Dingbat (building)

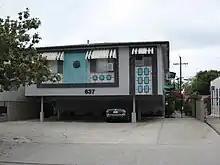
Example of multiple types of ornamentation on one building

Rubin continues, "Inserted into empty lots or replacing the [existing] residential stock, the dingbat [was] a remarkably successfully transitional solution, the fulminations of architectural critics notwithstanding." Dingbats are primarily located in areas of a city that were (sub)urbanized or redeveloped in the 1950s and 1960s; city centers are generally free of them. Many are located on cheaper lots found near "locally undesirable land uses" such as sewage plants, power stations, jails or major freeways. Their low cost and mass production created a huge supply of cheap housing in areas where they were concentrated. They were in this regard highly successful in the goal of easing the region's shortage of rental housing. However, the influx of low-income renters was often blamed for problems of poverty and gang violence in these areas. As housing costs have risen in subsequent decades, many of the buildings have been renovated and now command high rents.